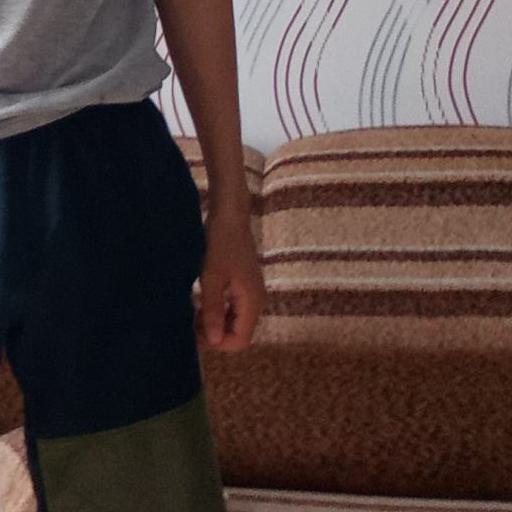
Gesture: no_gesture